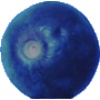
Label: huckleberry